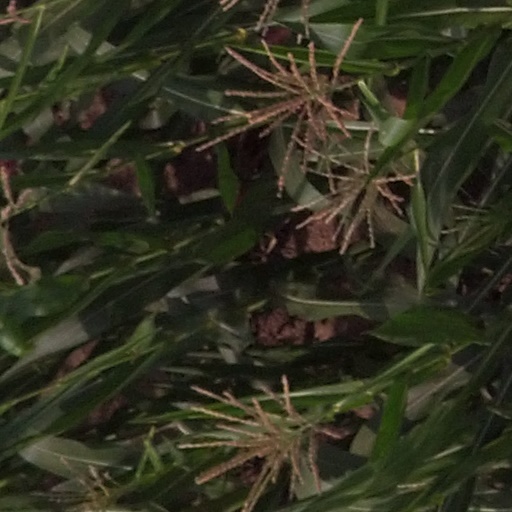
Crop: maize; corn